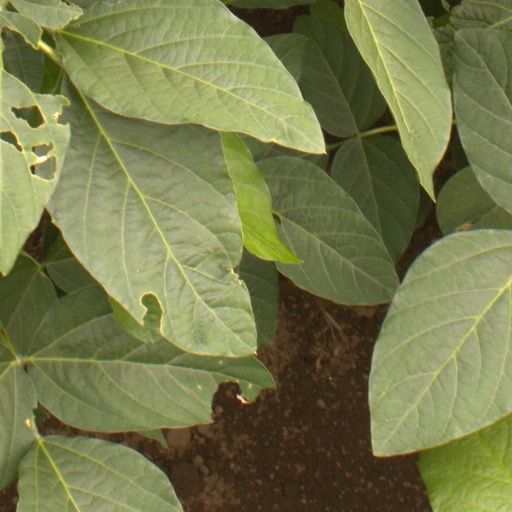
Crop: soybean